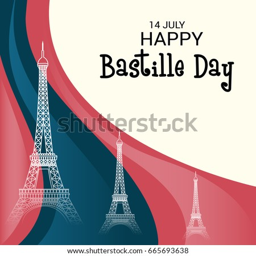
vector illustration of a banner for holiday .